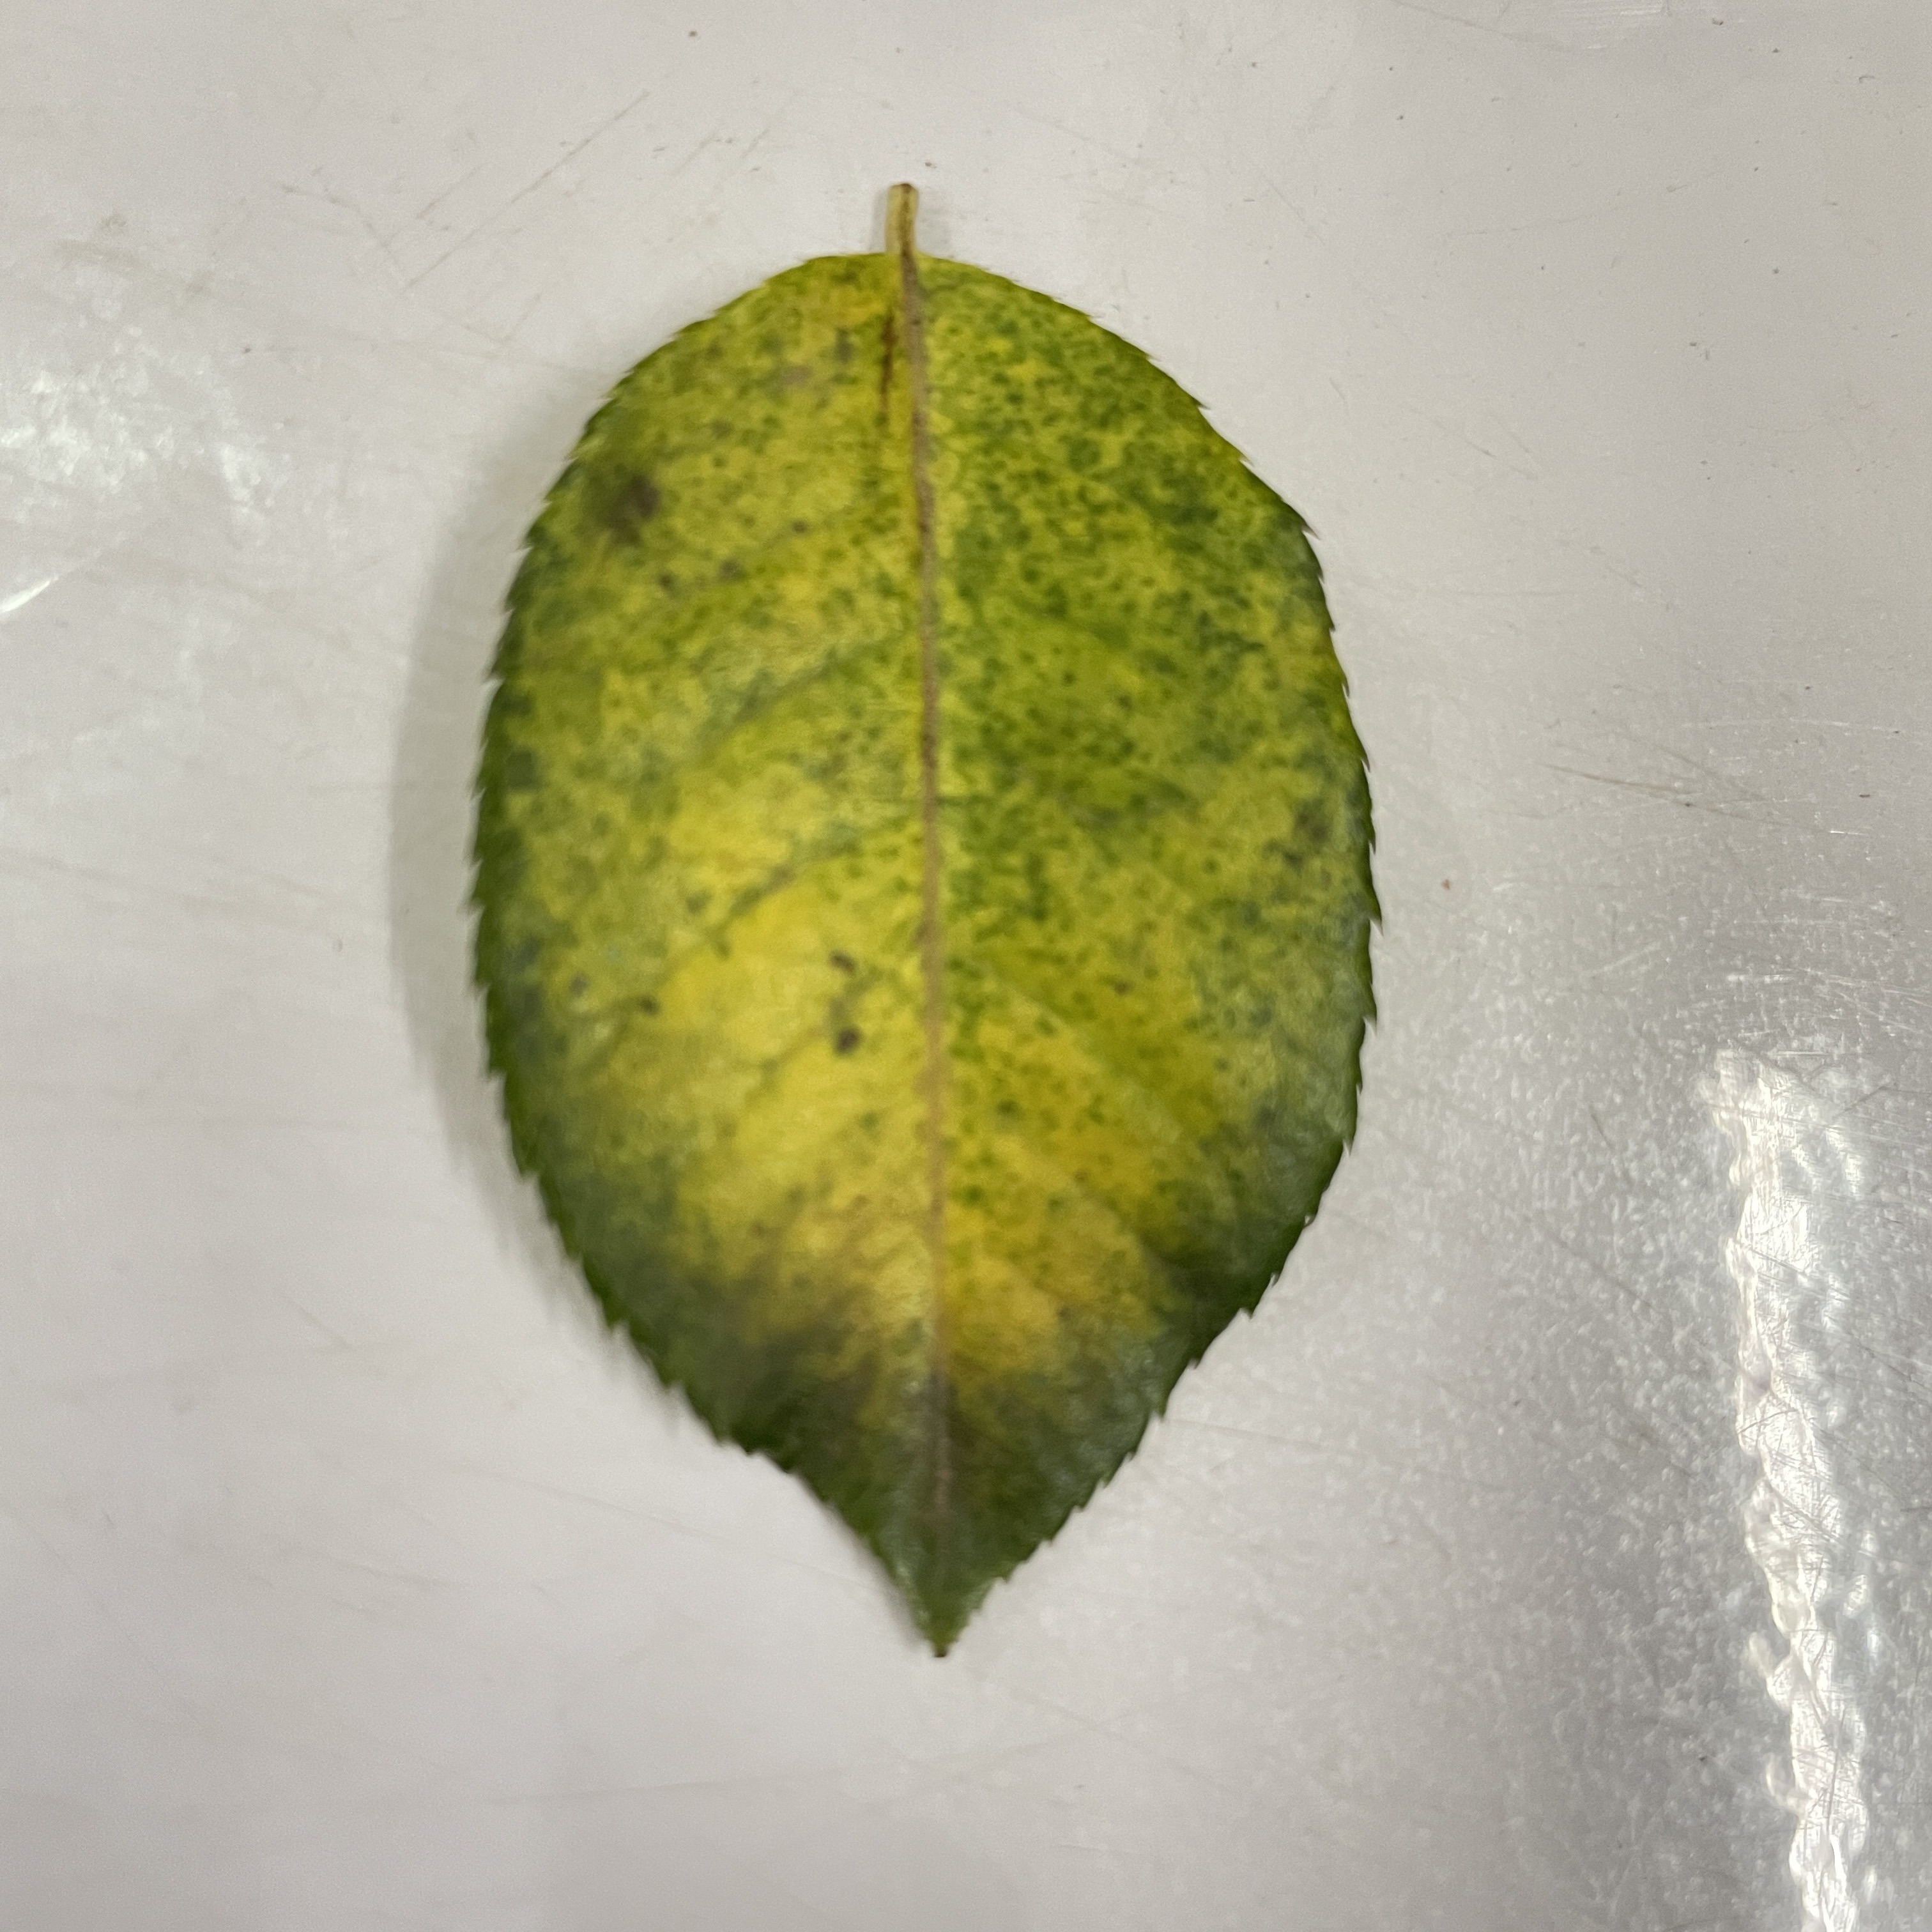
Label: Black Spot